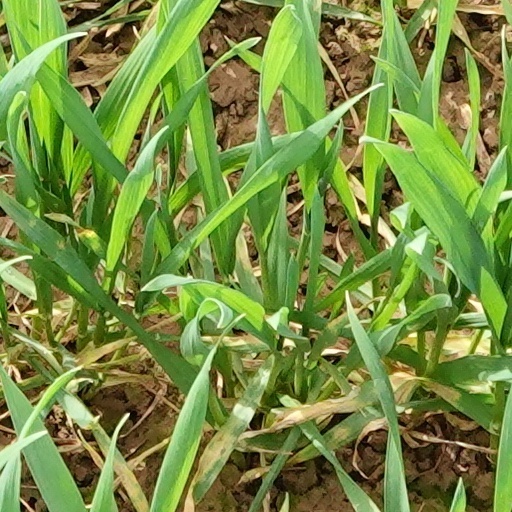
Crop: wheat